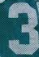
Number: 3